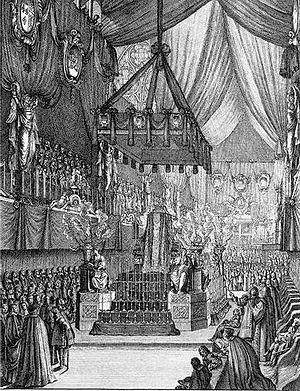
L'Oraison funèbre de Henriette Anne d'Angleterre, duchesse d'Orléans est une pièce d'éloquence religieuse prononcée le 21 août 1670 par Bossuet, en la basilique Saint-Denis, lors des funérailles d'Henriette d'Angleterre, duchesse d'Orléans, dite Madame, première épouse de Monsieur, le frère de Louis XIV.